Housing discrimination in the United States

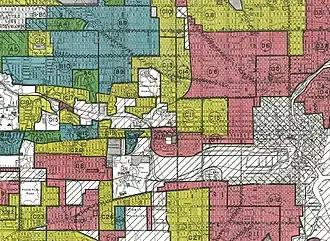
Redlining in Milwaukee

The Fair Housing Act was passed at the urging of President Lyndon B. Johnson. Congress passed the federal Fair Housing Act (codified at 42 U.S.C. 3601-3619, penalties for violation at 42 U.S.C. 3631) Title VIII of the Civil Rights Act of 1968 only one week after the assassination of Martin Luther King Jr.